David de Bernham

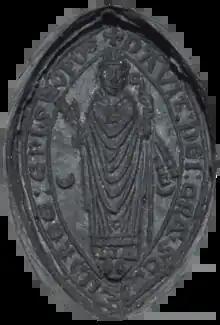
seal of David de Bernham

David de Bernham (died 1253) was Chamberlain of King Alexander II of Scotland and subsequently, Bishop of St Andrews. He was elected to the see in June 1239, and finally consecrated, after some difficulties, in January 1240. He died at Nenthorn in 1253 and was buried at Kelso. One interesting feature of his life which has left a written record is the fact that as bishop of St Andrews he consecrated a long list of churches in his diocese. These churches are listed by name, together with the dates on which they were consecrated, in the 1240s, in a 13th-century Pontifical now in the Bibliothèque National, Paris (B.N. Latin 1218).